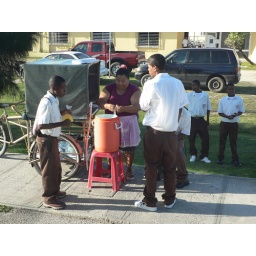
kids buying orange juice in a bag before school in Belize City